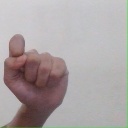
अक्षर: घ